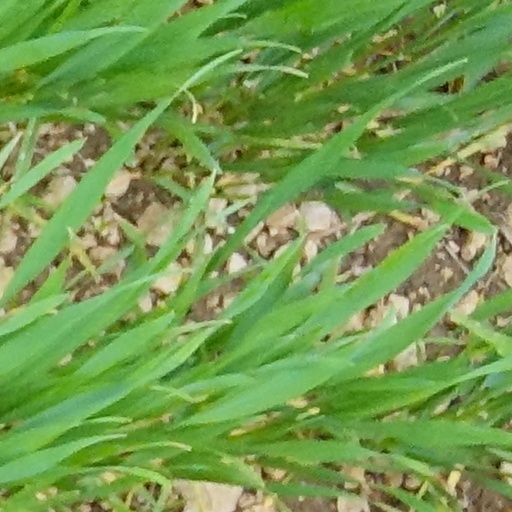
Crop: wheat